USS Santee (CVE-29)

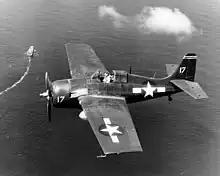
An FM-2 flying over "Santee" in October 1944

At 07:36 on 25 October, "Santee" launched five Avengers and eight Wildcats for an attack against Japanese surface units some to the north. At 07:40, a "kamikaze" – carrying what was estimated to be a bomb – crashed through the flight deck and damaged the hangar deck. At 07:56, a torpedo fired from a Japanese submarine struck the ship, causing flooding of several compartments and creating a 6° list. Emergency repairs were completed by 09:35.